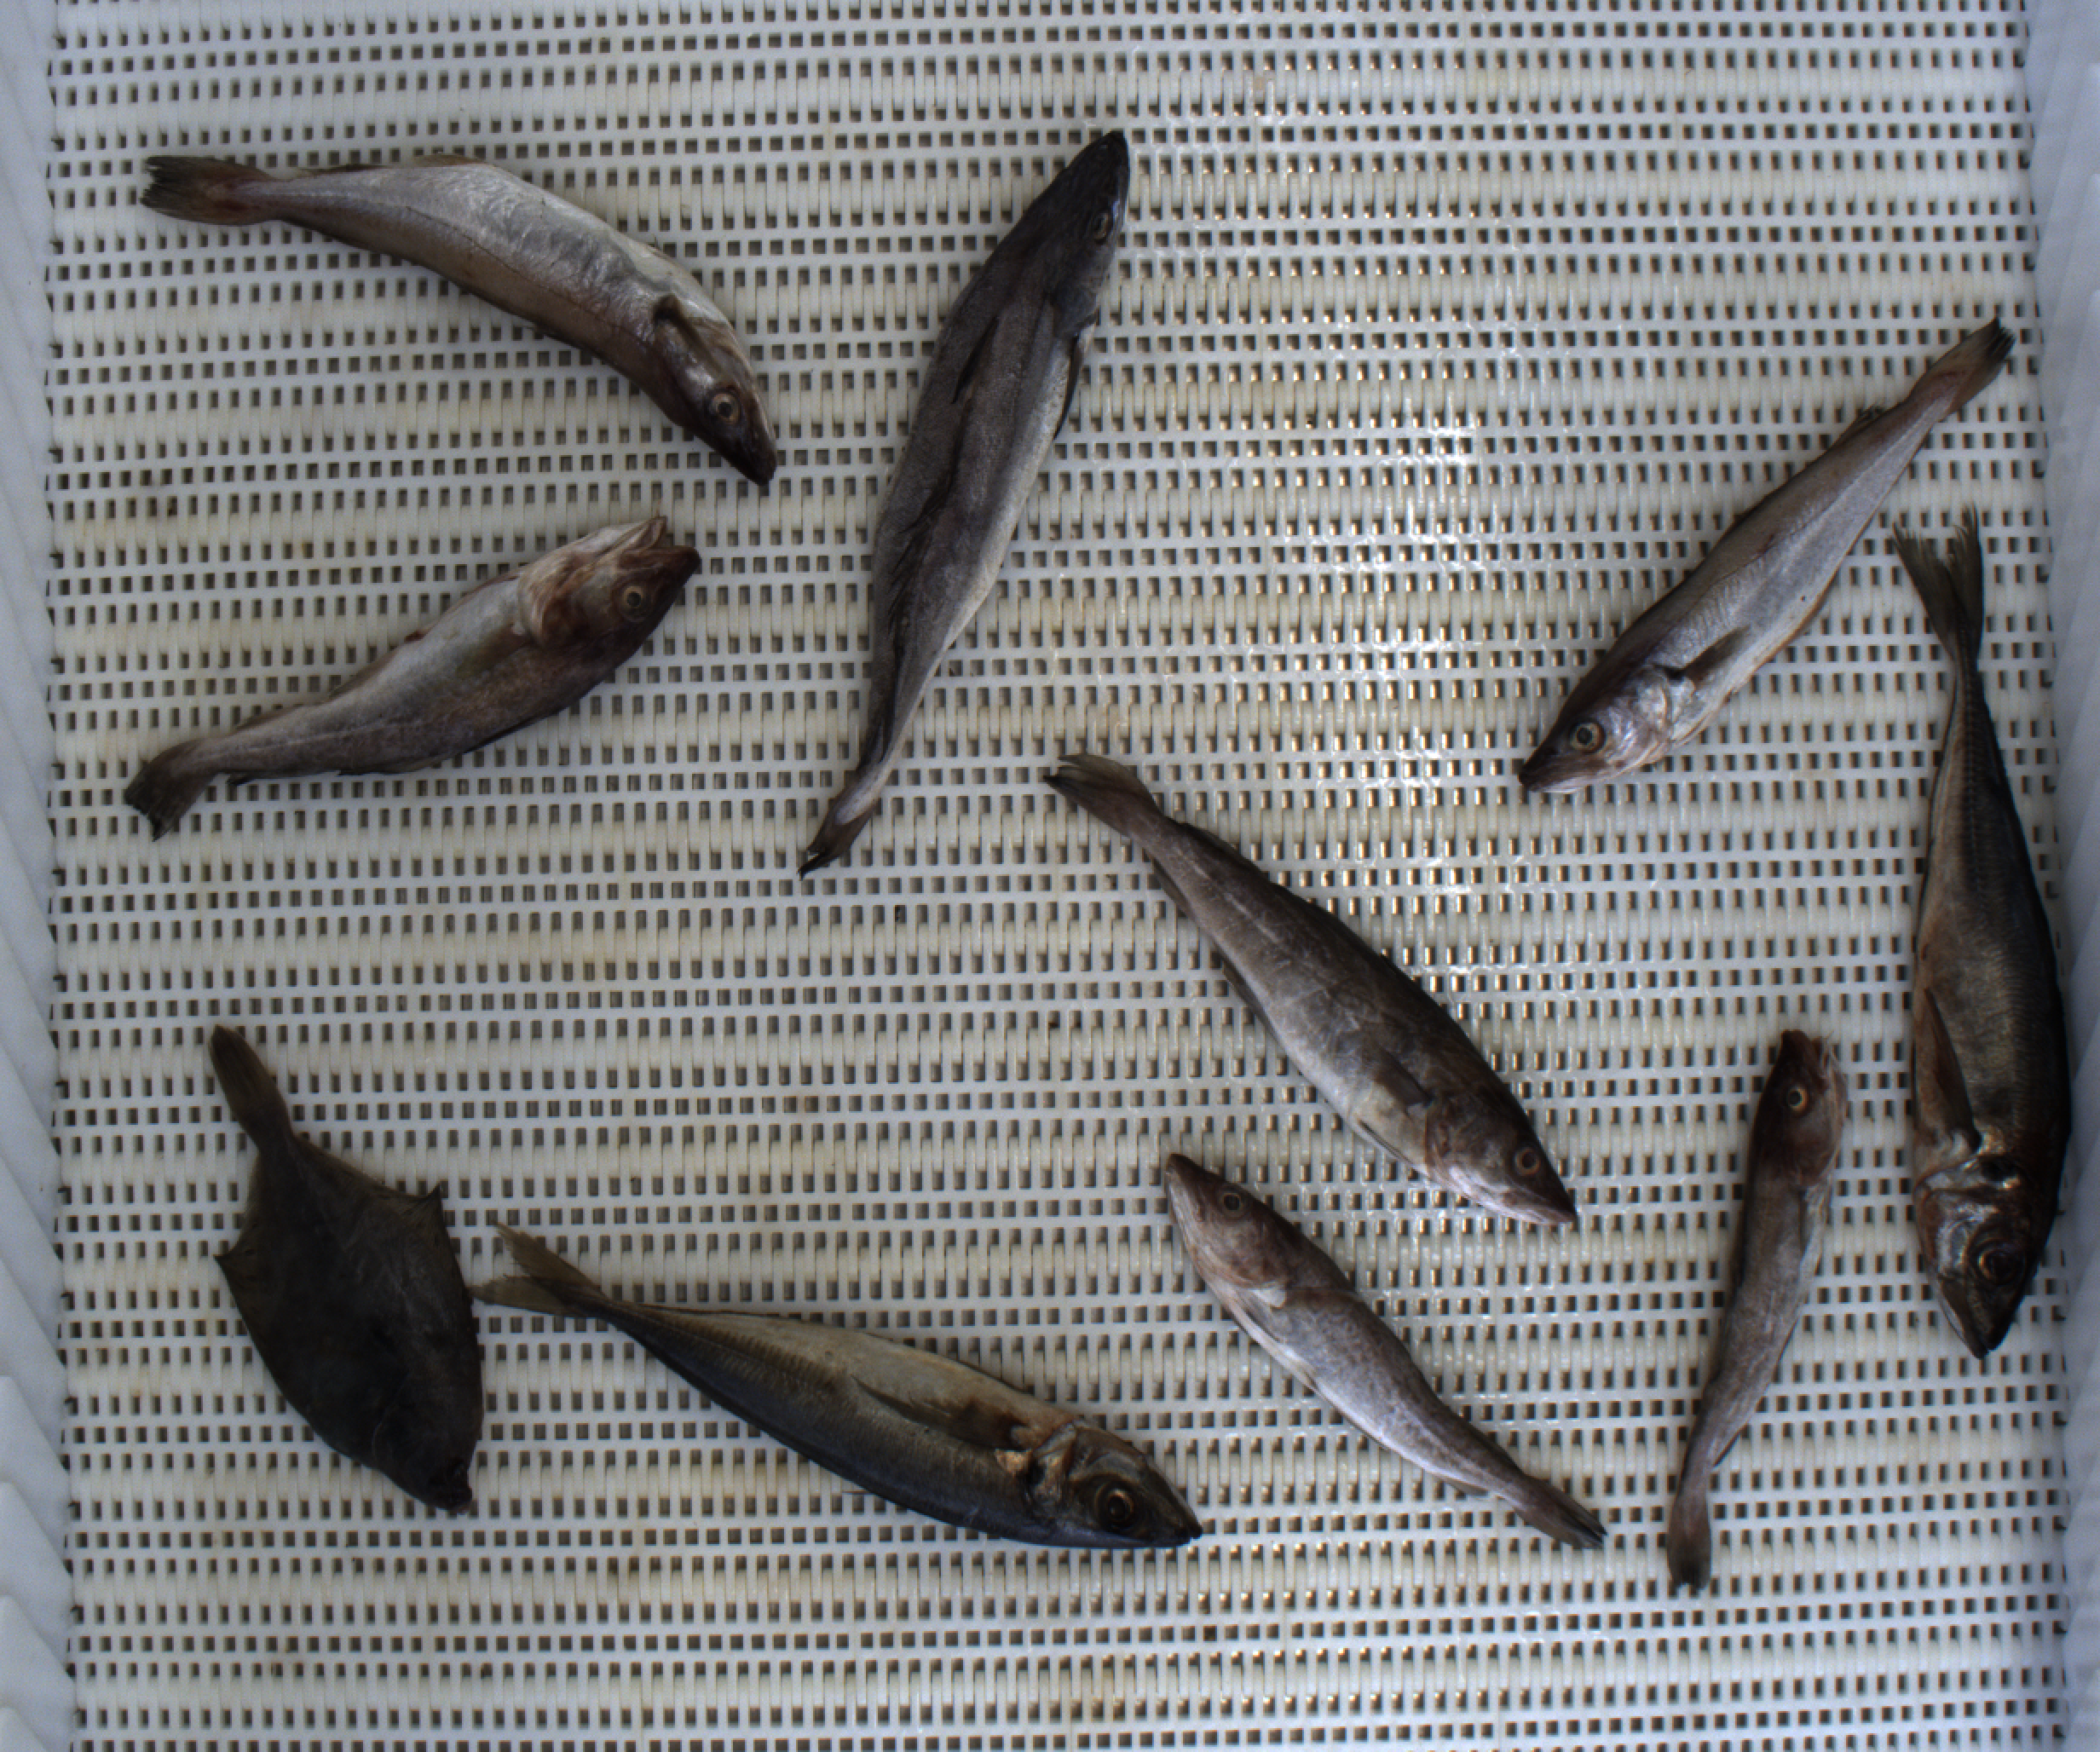
Total fish: 10
Cod: 4
Haddock: 0
Whiting: 2
Hake: 1
Horse mackerel: 2
Saithe: 0
Other: 1